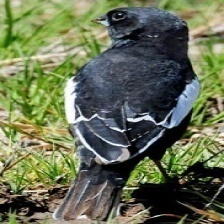
Species: LARK BUNTING
Scientific name: CALAMOSPIZA MELANOCORYS
ImageNet parent category: indigo_bunting